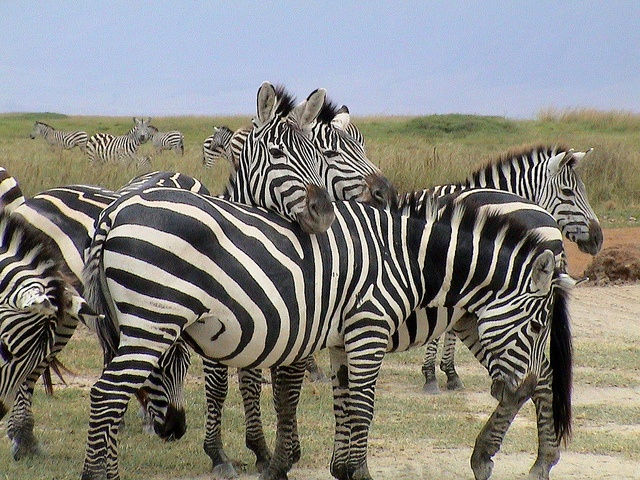
A family of zebras the middle of a field.
Several zebras standing together in the brush,
A grassy and dirt area of land, with several zebras standing next to one another and one resting it's head on another zebra.
A group of zebras on a grassy plain.
A herd of zebra standing next to each other on a  field.